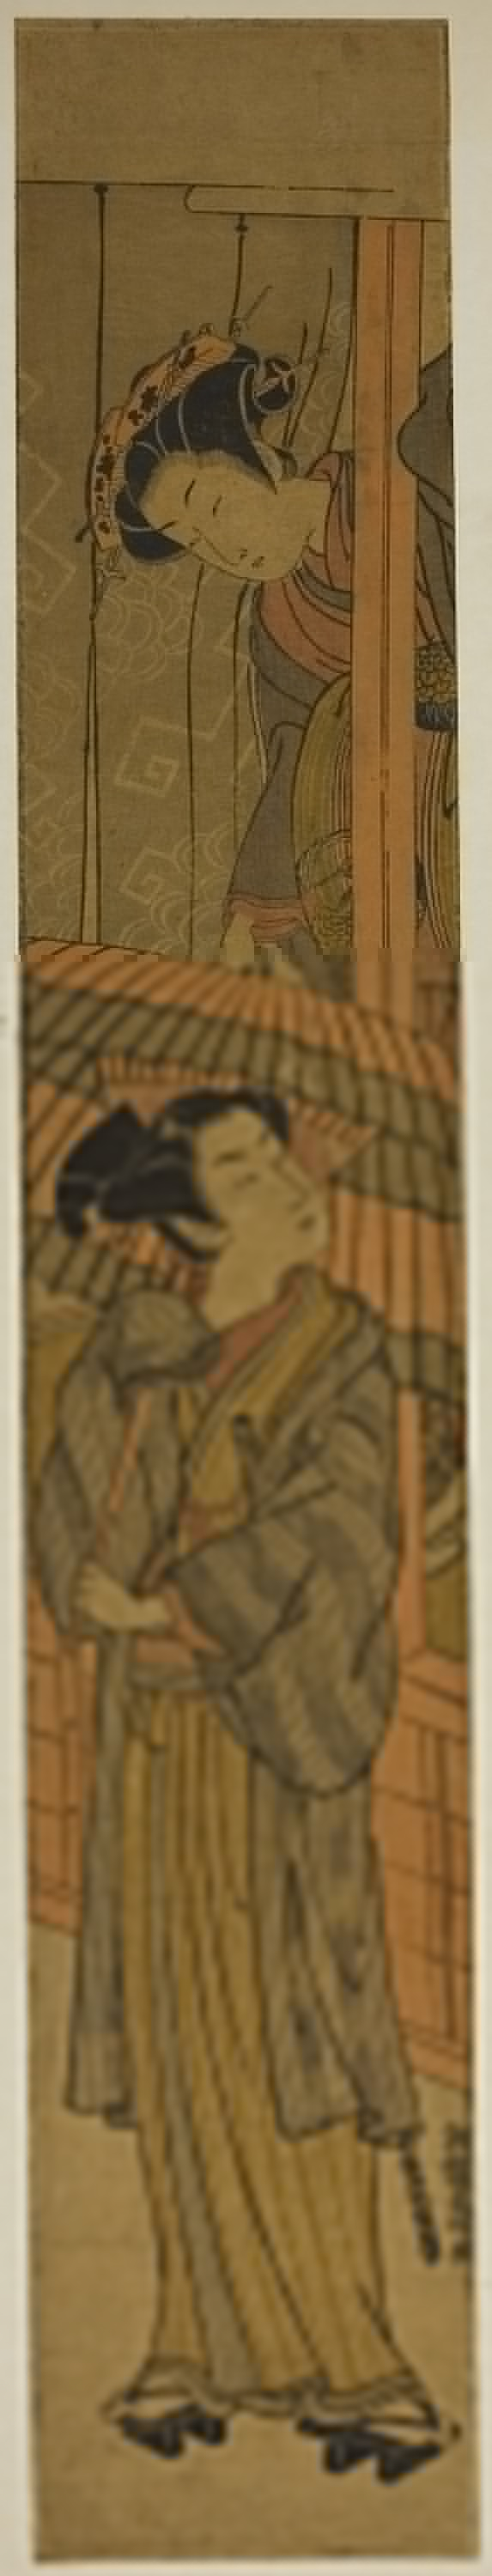
Chicago Museum, Asian Art, Courtesan Pulling a Young Man's Umbrella parody of Rashomon, Isoda Koryusai